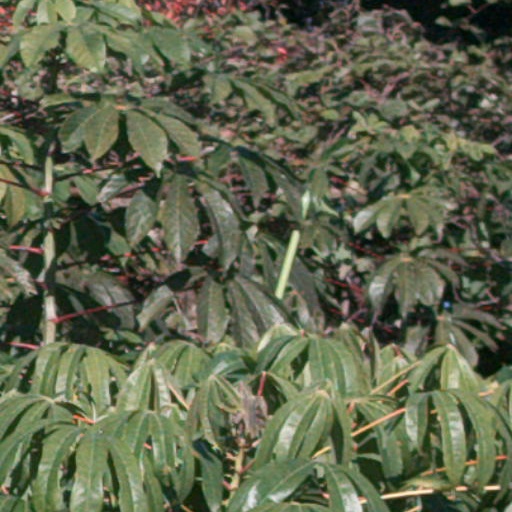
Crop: cassava